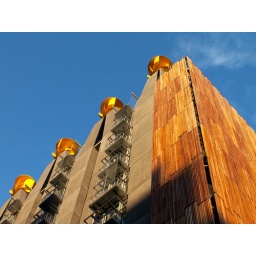
A soon to open 'green' office building in Melbourne - Looked yellow to me though